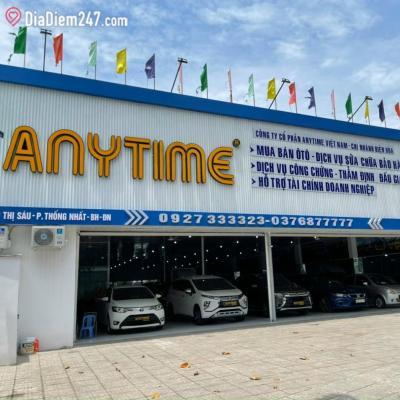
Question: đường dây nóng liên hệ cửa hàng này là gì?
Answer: liên hệ qua số 0927333323 hoặc 0376877777